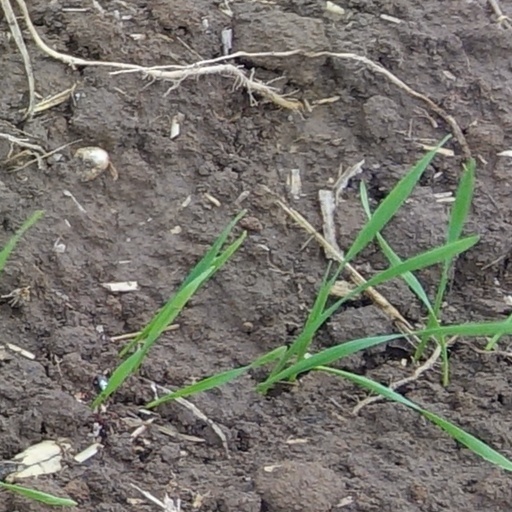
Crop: wheat